Seeta Maryam Margaret

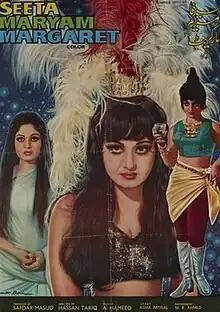

Seeta Maryam Margaret is a 1978 Pakistani Urdu-language film directed by Hassan Tariq. It is written by Agha Hassan Imtisal with music composed by A. Hameed. It features Rani in the titular roles with Muhammad Ali, Talish, Nayyar Sultana, Qavi and Deeba in prominent roles with Shahid in a special appearance.